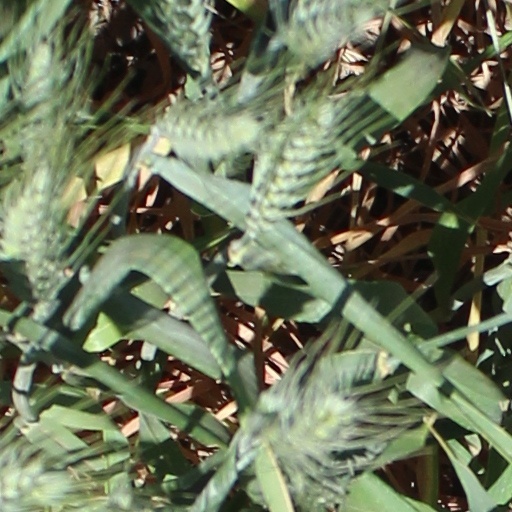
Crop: wheat